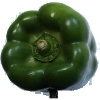
Label: green_pepper